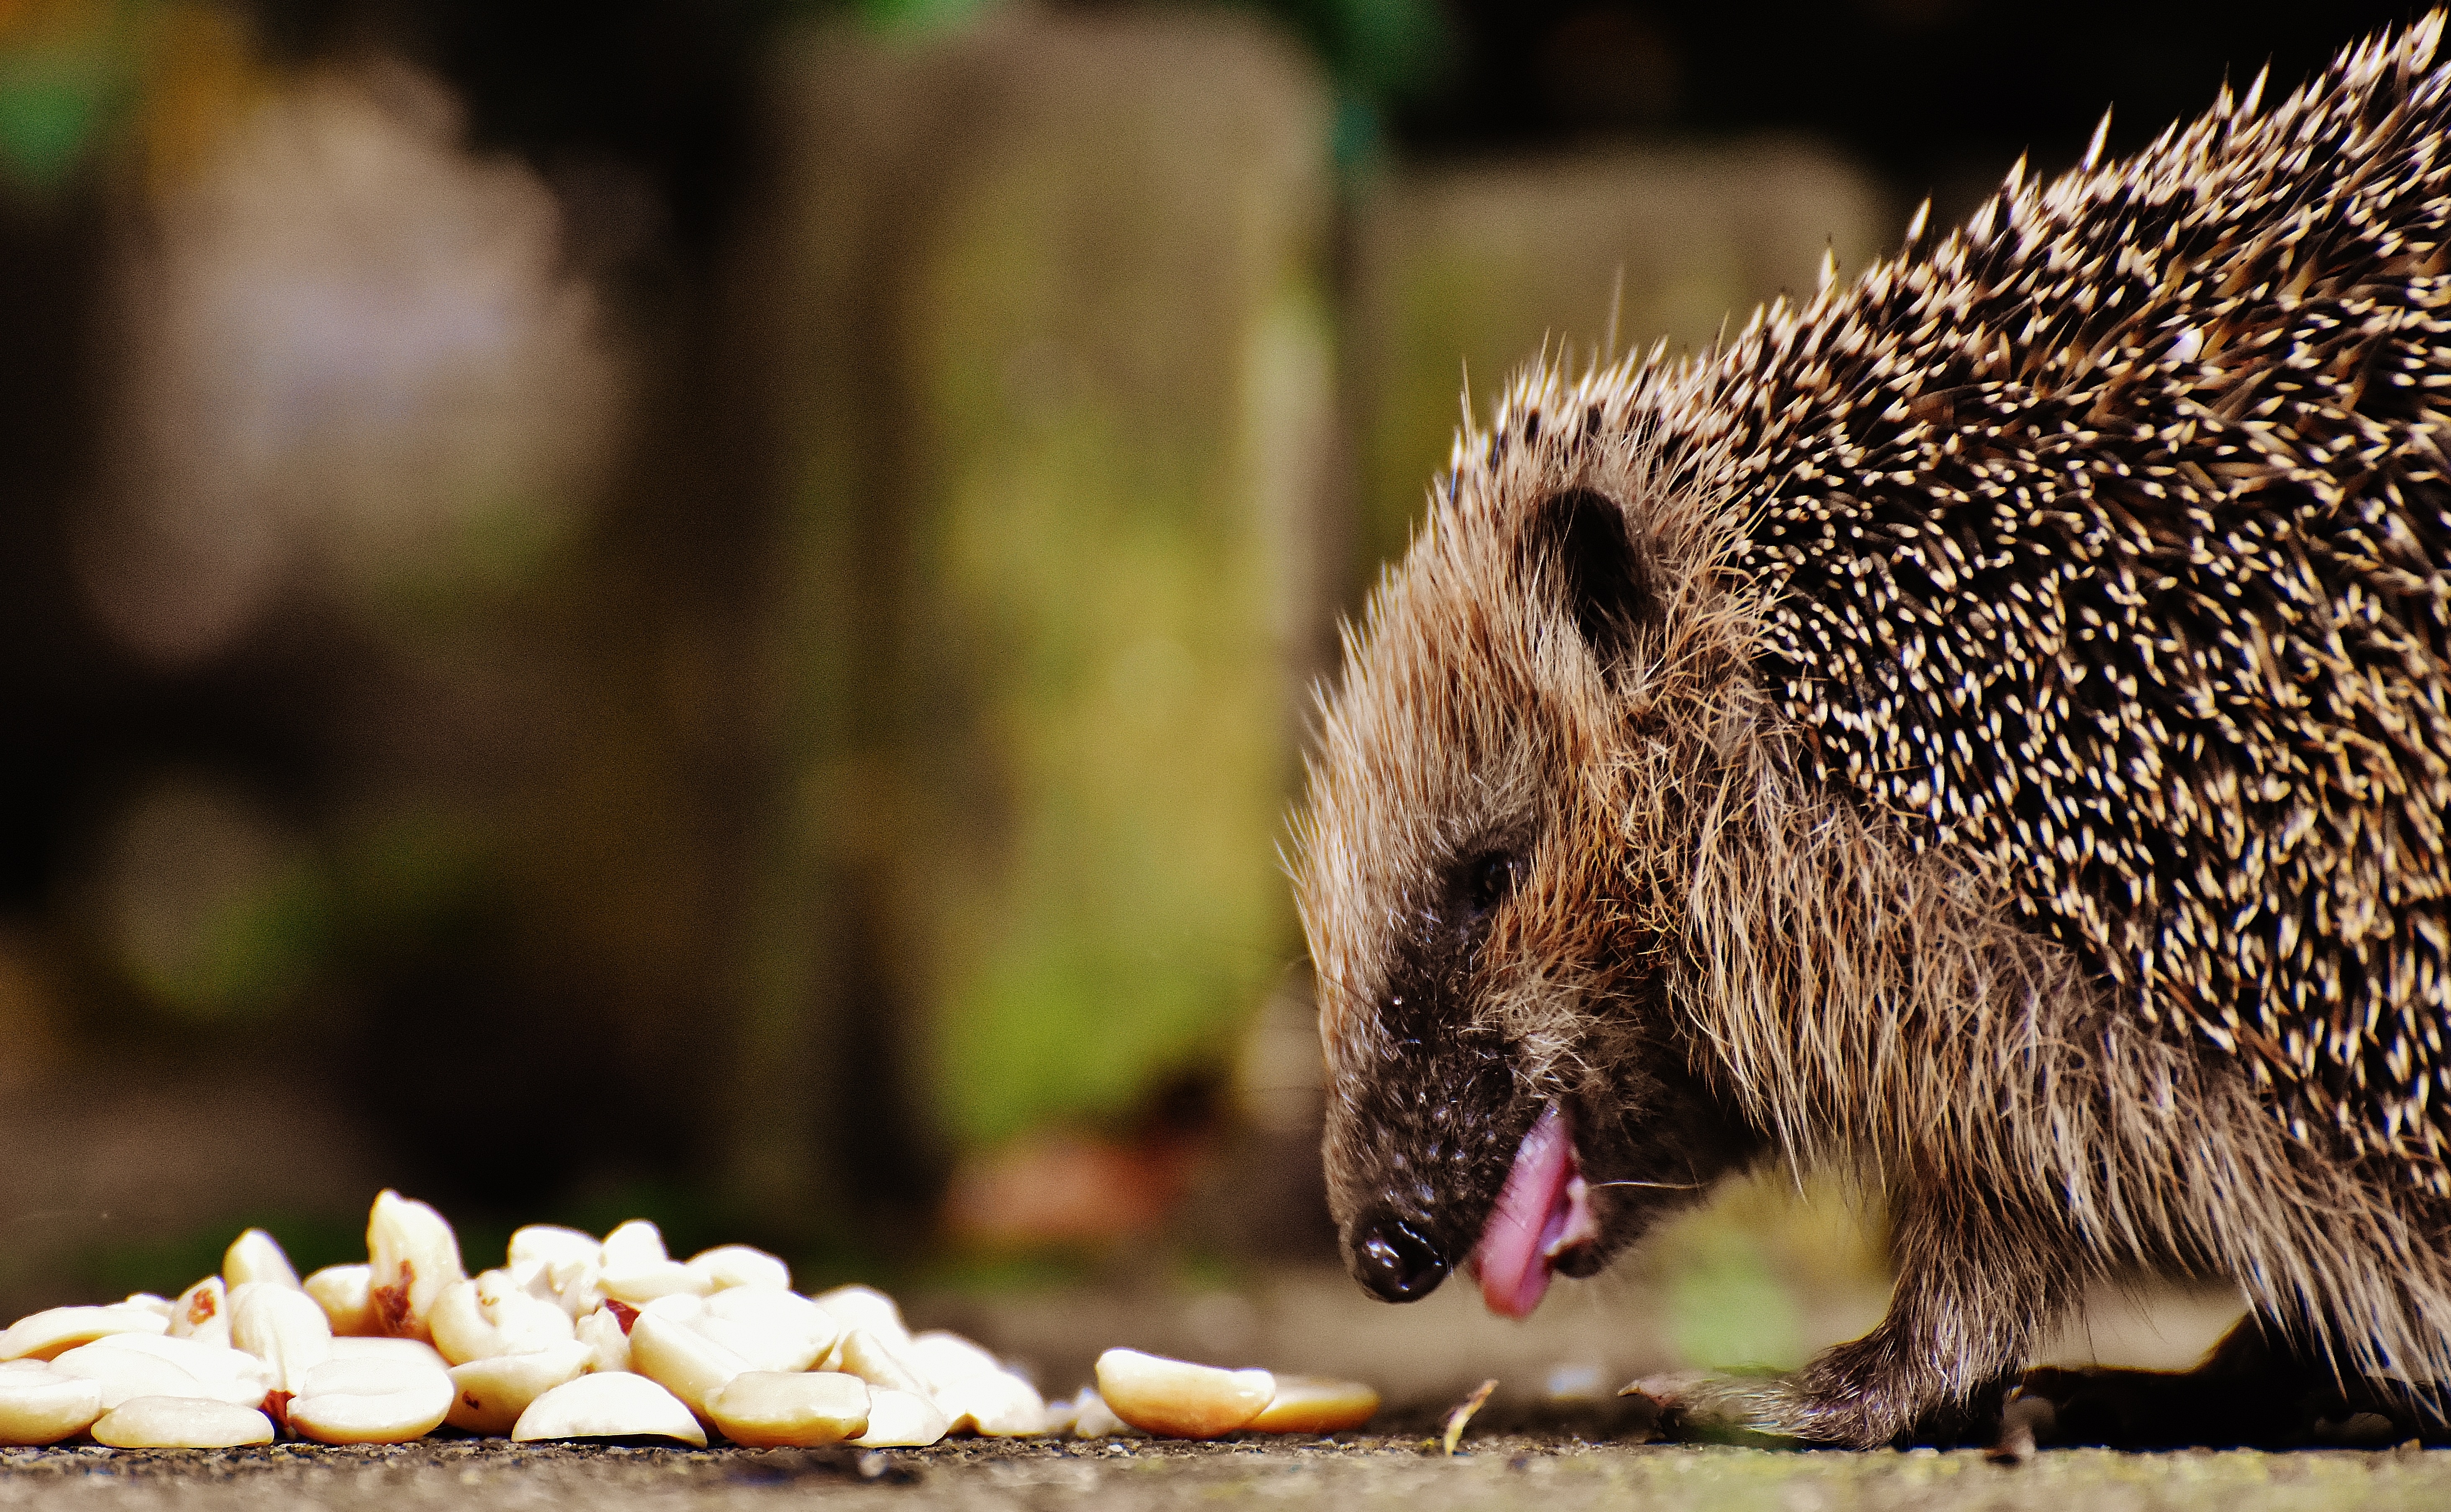
nature, prickly, animal, cute, wildlife, meal, autumn, mammal, garden, fauna, whiskers, hedgehog, vertebrate, nocturnal, animal world, foraging, crepuscular, spur, hedgehog child, young hedgehog, hannah, echidna, erinaceidae, domesticated hedgehog